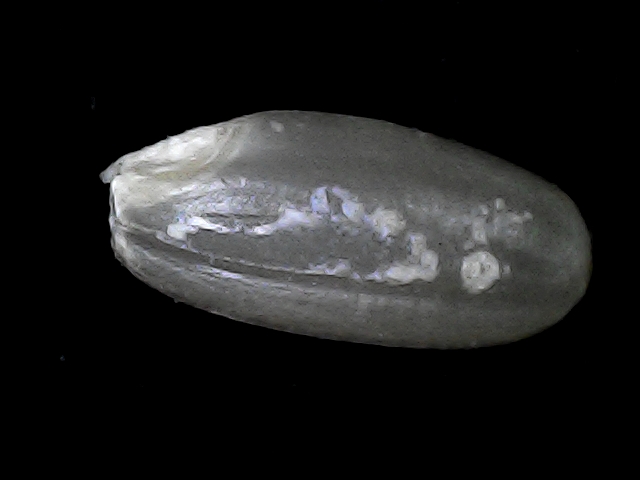
Rice variety: BD52